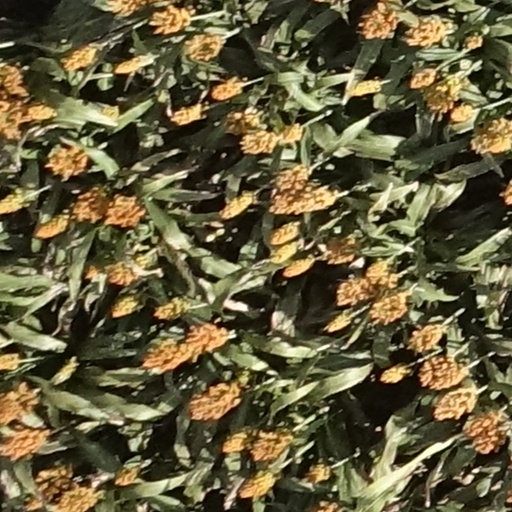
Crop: sorghum